Glen Mark

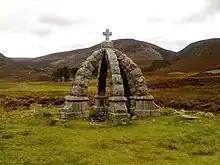
Queen's Well

Queen Victoria and her consort Prince Albert purchased Balmoral Castle and delighted in travelling the mountain routes around. In 1861 they rode the from Balmoral to Glen Mark and met with Lord Dalhousie beside an artesian well. Here they were refreshed by the spring water before continuing to Invermark Lodge where they stayed overnight. To commemorate the visit, Lord Dalhousie erected a monument in the shape of a royal crown over the well. An inscription on the monument reads: